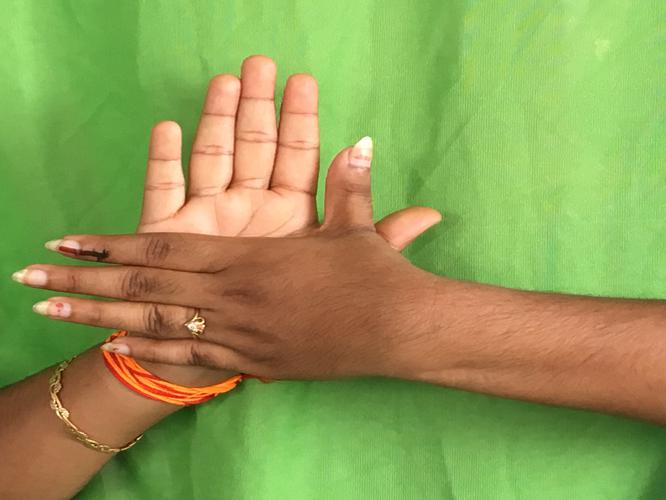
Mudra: Chakra
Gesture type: double_hand